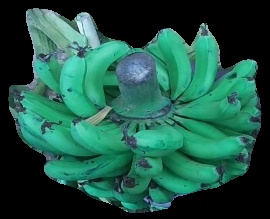
Variety: pachbale
Grade: grade3